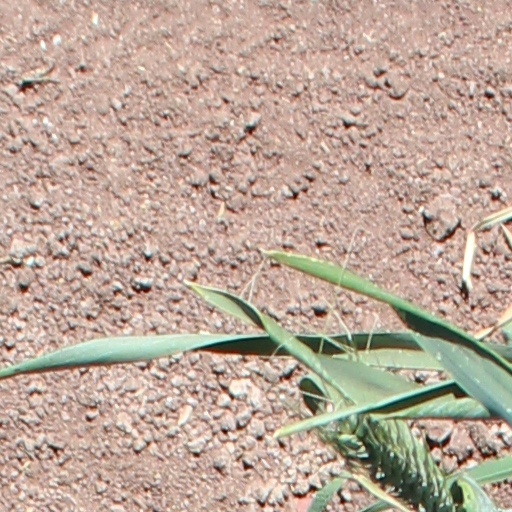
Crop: wheat